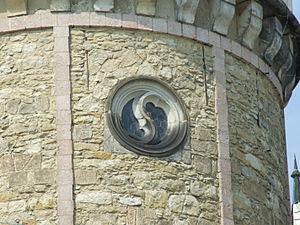
Fenêtre ronde, remplage avec avec ajour dit de mouchette (ou en vessie de poisson), Château de Sychrov, République tchèque.
En architecture - construction le remplage désigne :